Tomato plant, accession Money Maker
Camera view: tilt-top (135 deg); turntable rotation: 240 degrees
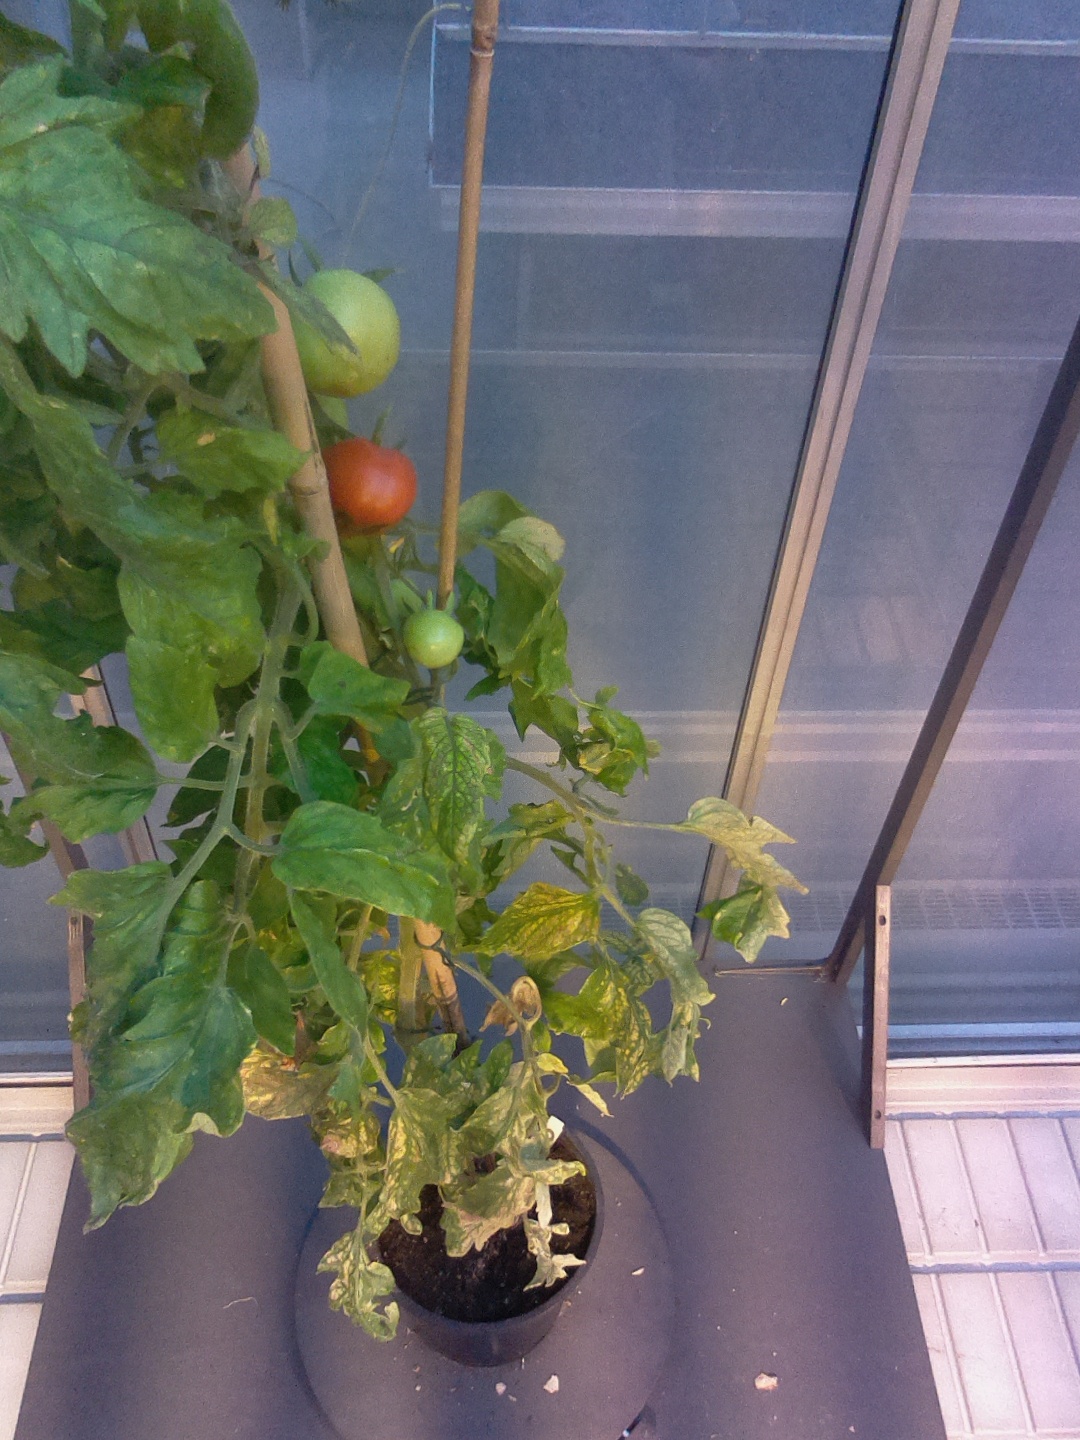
BBCH growth stage 81: 10%-20% of fruits show typical fully ripe color